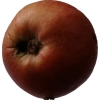
Label: Apple 17